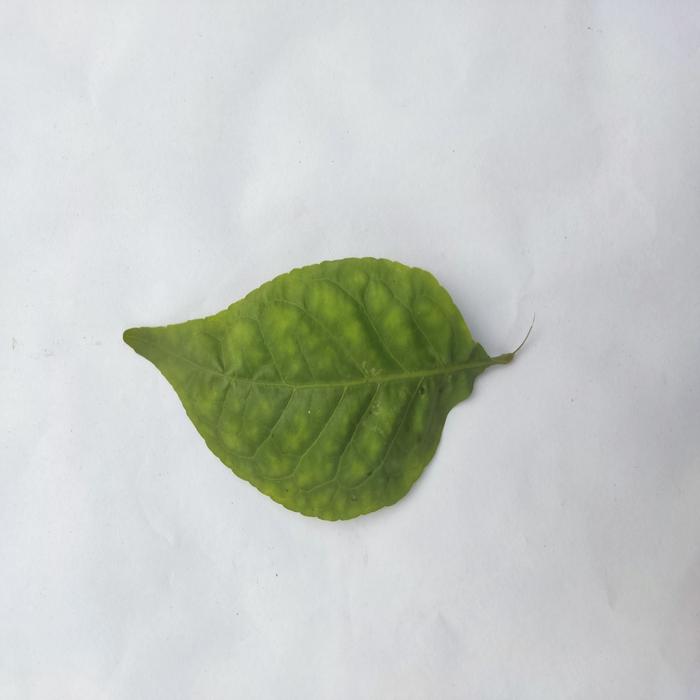
Crop: Aegle Marmelos
Leaf condition: Leaf_Spot